List of Doctors characters introduced in 2011

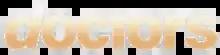
"Doctors" logo.

"Doctors" is a British medical soap opera which began broadcasting on BBC One on 26 March 2000. Set in the fictional West Midlands town of Letherbridge, the soap follows the lives of the staff and patients of the Mill Health Centre, a fictional NHS doctor's surgery, as well as its sister surgery located at a nearby university campus. The following is a list of characters that first appeared in "Doctors" in 2011, by order of first appearance. All characters were introduced by the programme's executive producer, Will Trotter. Mrs Tembe (Lorna Laidlaw) arrived in January as a receptionist. General practitioners Freya Wilson (Lu Corfield) and Kevin Tyler (Simon Rivers) made their debuts in May. Receptionist Lauren Porter (Alexis Peterman) debuted in August, as well as forensics specialist Harrison Kellor (James Larkin). Marina Bonnaire (Marian McLoughlin) began appearing in August as a love interest for Heston Carter (Owen Brenman). Additionally, multiple other characters appeared throughout the year.